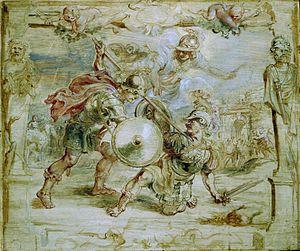
Les héros et les héroïnes sont des personnages réels ou fictifs de l'histoire, exemplaires de la mythologie humaine ou des arts, dont les hauts faits valent qu'on chante leurs gestes. Ces derniers, édulcorés par la légende dorée des hagiographes, sont passés dans la légende populaire.